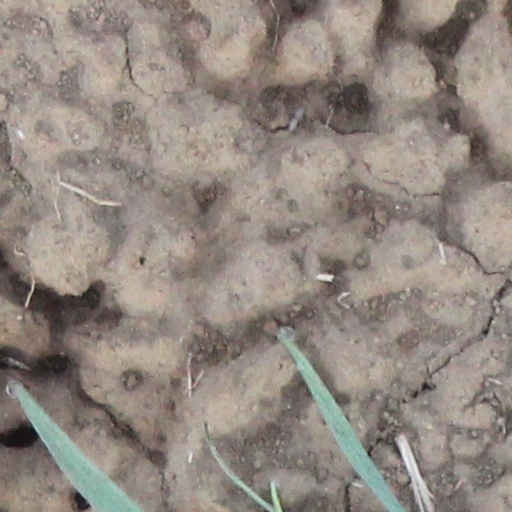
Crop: wheat